Kickstart (Amiga)

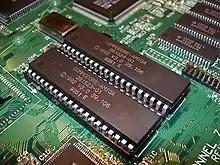
Kickstart 3.0 ROM chips installed in an Amiga 1200

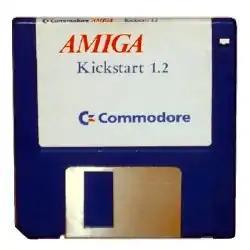
Kickstart 1.2 floppy disk

Kickstart is the bootstrap firmware of the Amiga computers developed by Commodore International. Its purpose is to initialize the Amiga hardware and core components of AmigaOS and then attempt to boot from a bootable volume, such as a floppy disk. Most Amiga models were shipped with the Kickstart firmware stored on ROM chips.